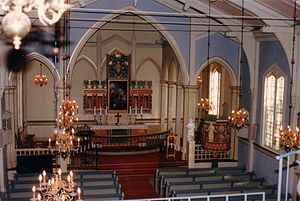
Emma Matthiasen
Den gamle Hønefoss kirke, med en altertavle, der i 1952 havde fået en ny ramme med figurer der er udformet af Emma Matthiasen. Desværre nedbrændte kirken til grunden i 2010. Fotograf: Hans Olav Olesen.
Emma Christine Matthiasen var en norsk-dansk billedhugger.